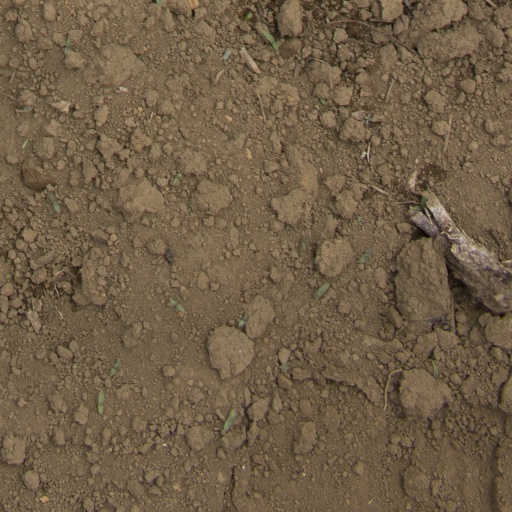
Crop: Jerusalem artichoke